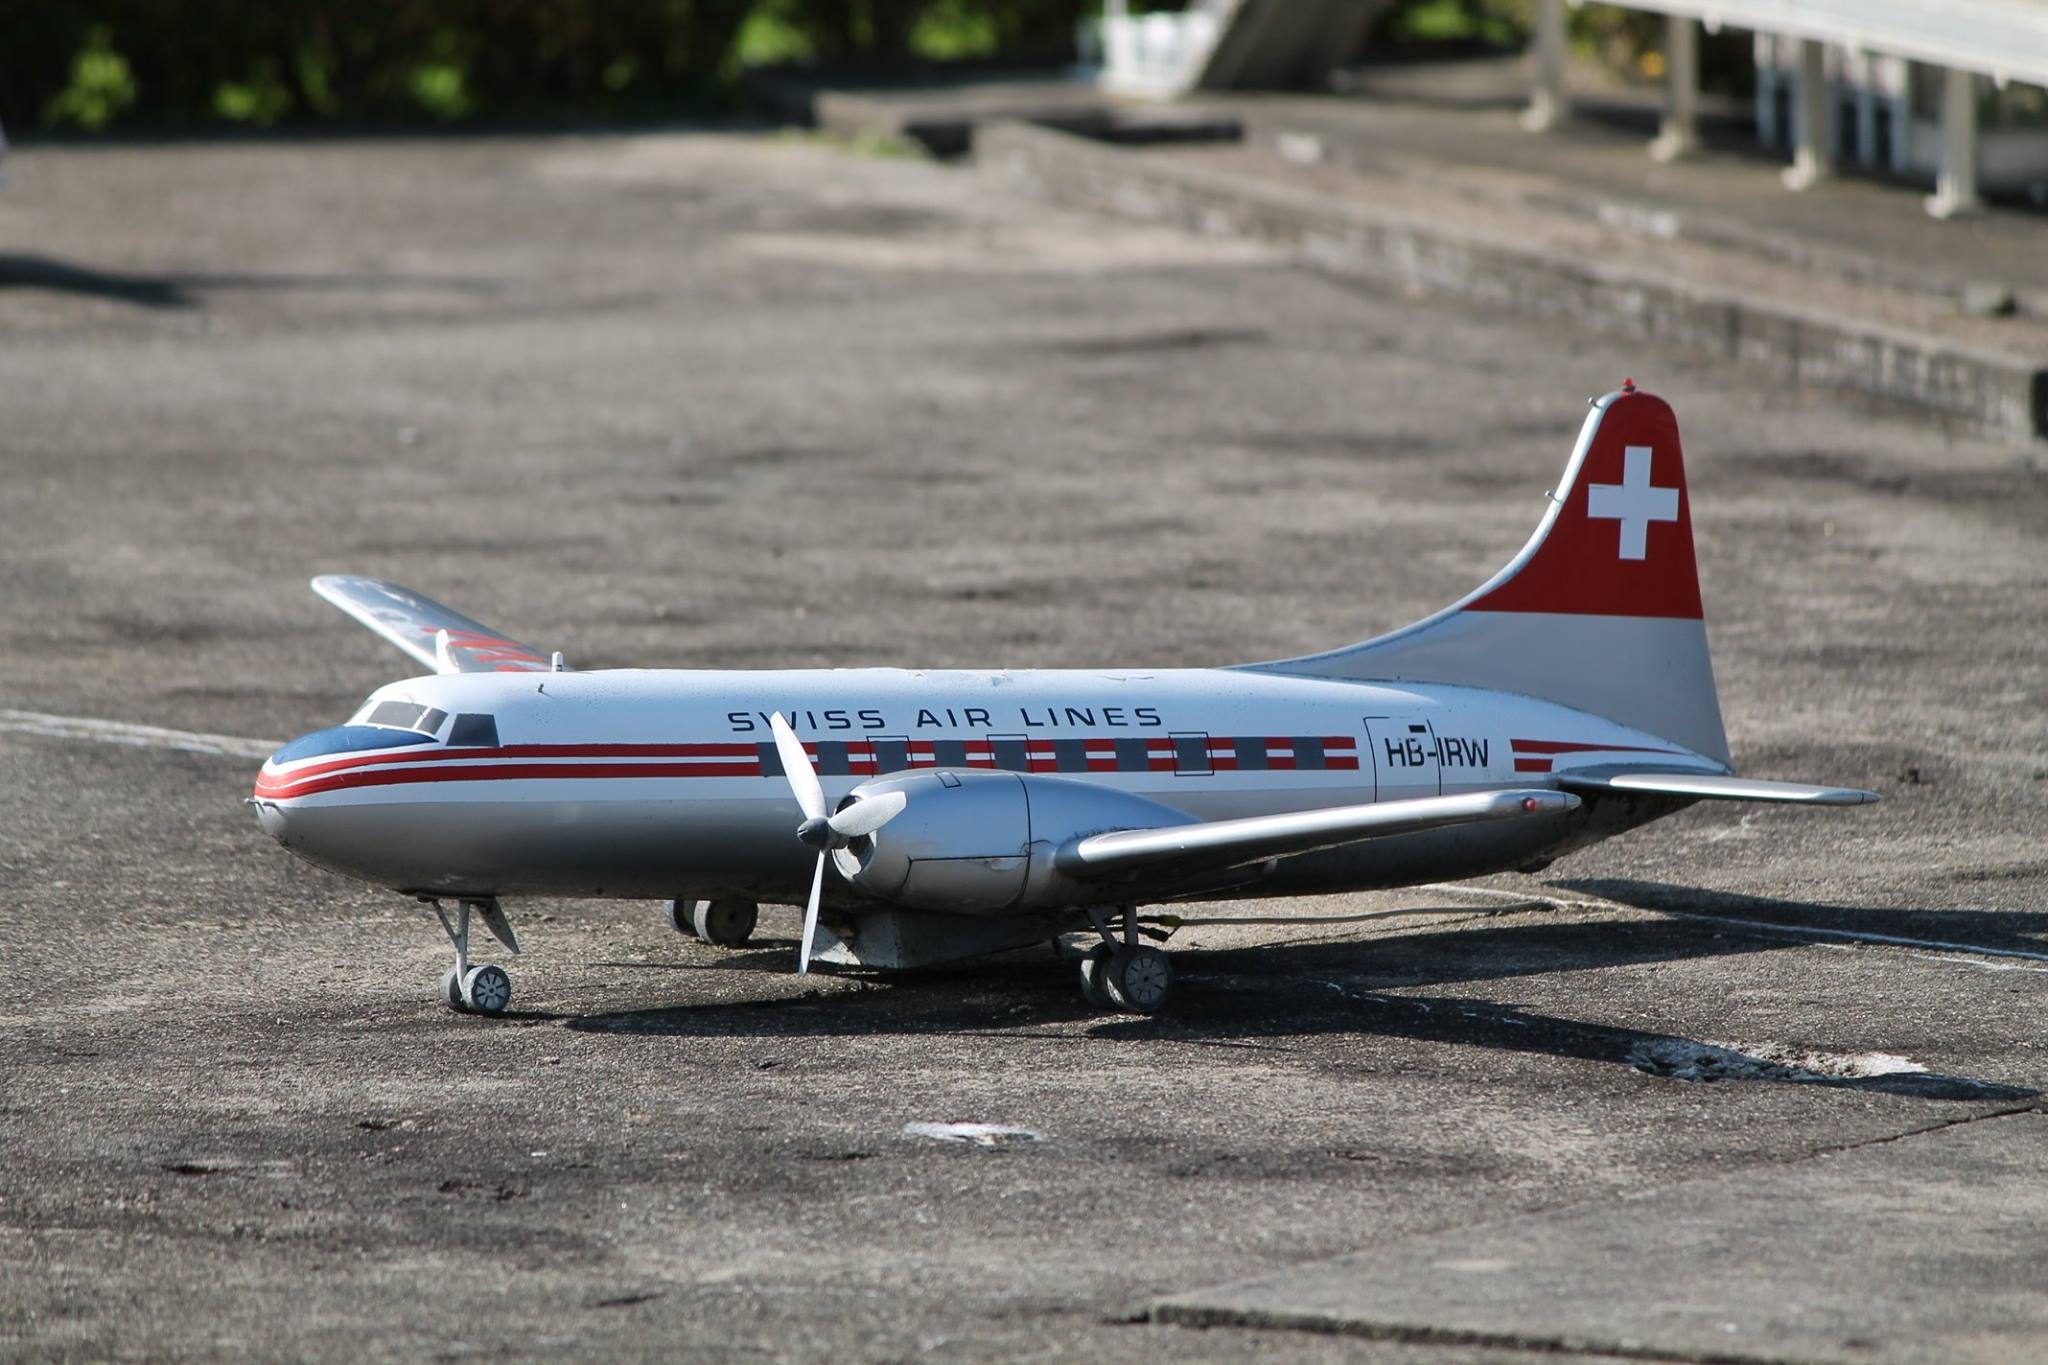
airplane, plane, aircraft, model, vehicle, airline, aviation, airliner, switzerland, swissminiatur, melide, jet aircraft, atmosphere of earth, narrow body aircraft, aircraft engine, propeller driven aircraft, douglas dc 7